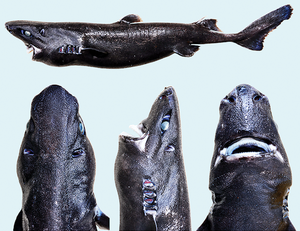
Le Requin-lanterne ninja est une espèce de requins bathy-benthique de la famille des Etmopteridae.